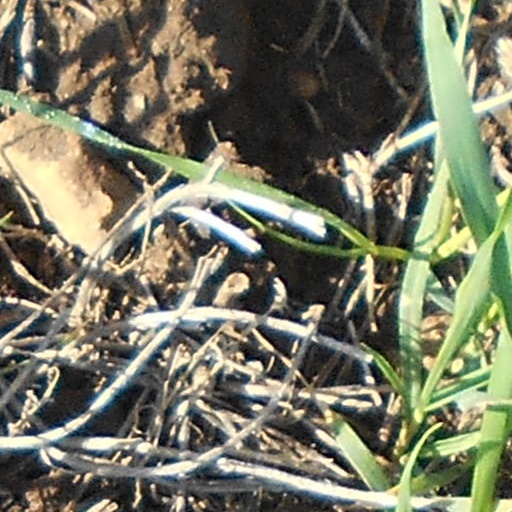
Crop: wheat